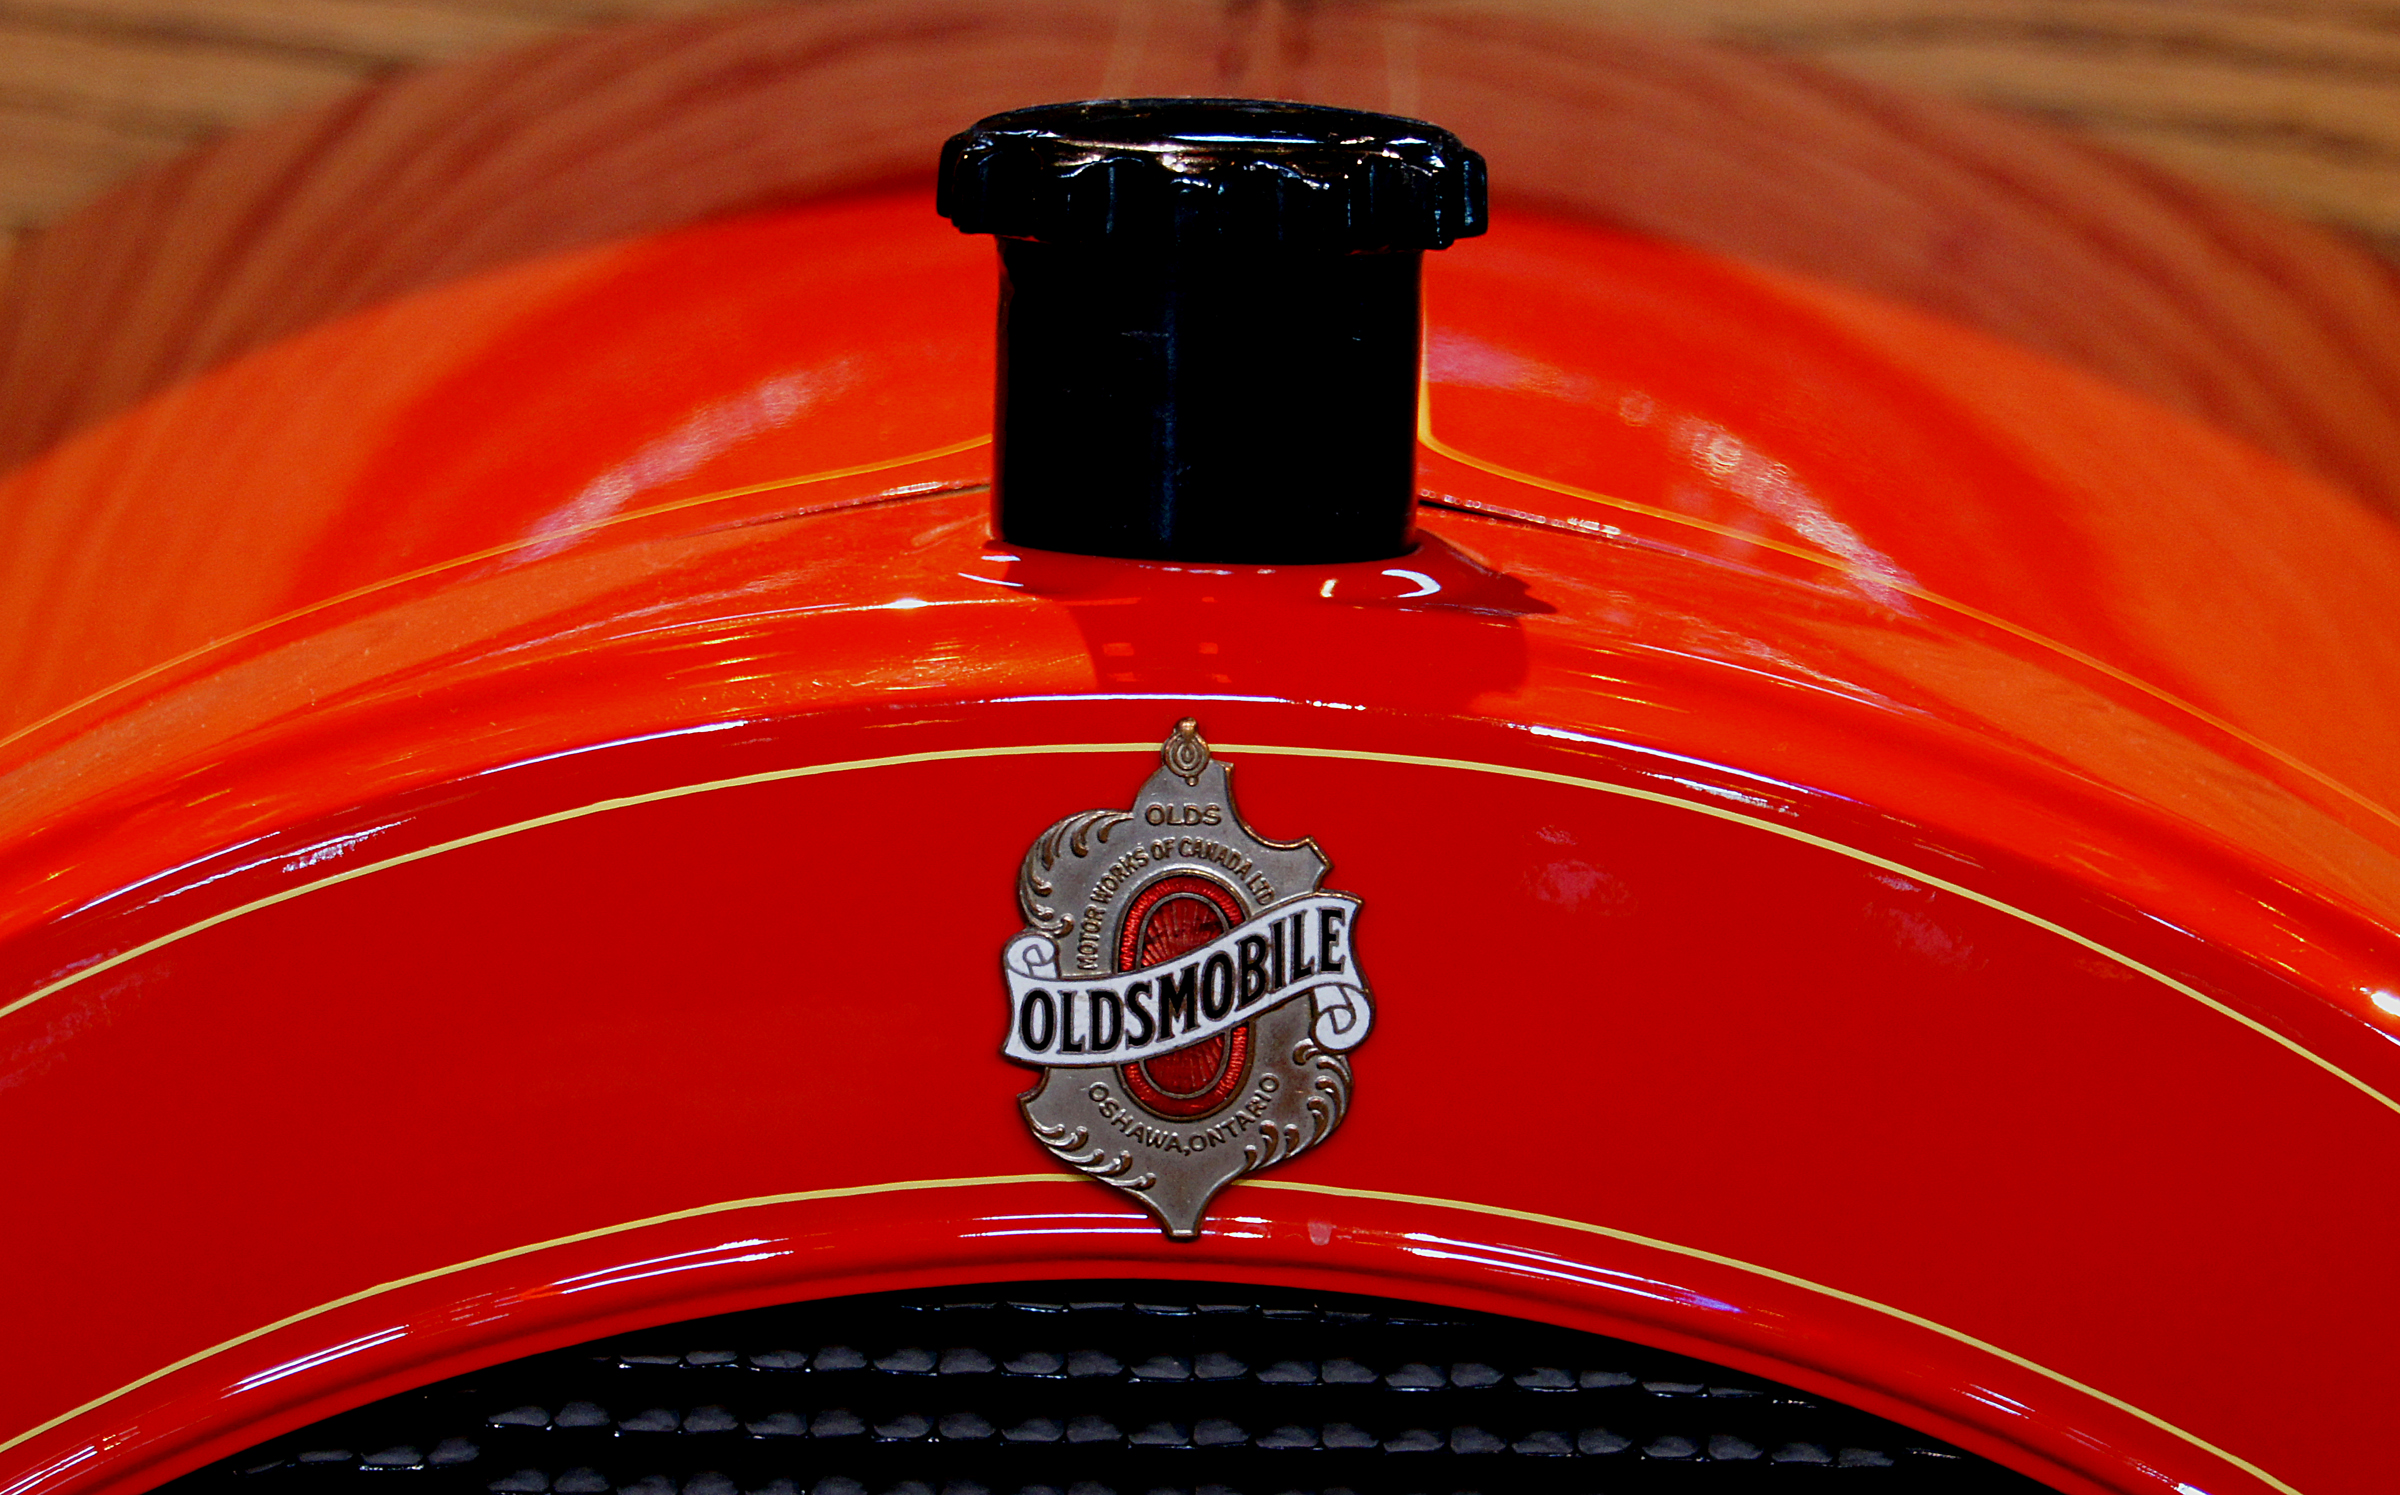
car, wheel, red, vehicle, circle, classic, carshow, cardisplays, carmuseum, carbadge, motormuseum, oldsmobile, truckbadge, blackraidatorcap, macro photography